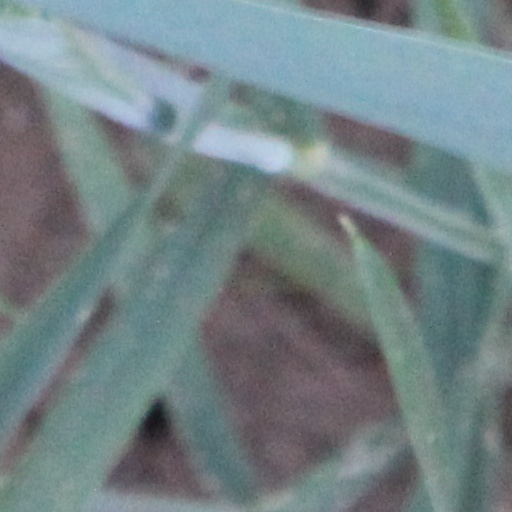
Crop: wheat